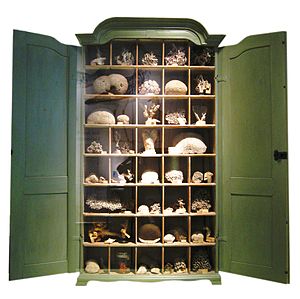
Raritetskabinet / Historie
Et tidligt tysk Schrank fra 1700-tallet med den traditionelle udstilling af koraller (Museum für Naturkunde).
Et raritetskabinet var en encyklopædisk samling af genstande, hvis egentlig katalogisering endnu ikke var fast defineret i renæssancen i Europa. Moderne terminologi ville katalogisere dem under naturhistorie, geologi, etnografi, arkæologi, religiøse eller historiske relikvier, kunstgenstande og antikviteter.